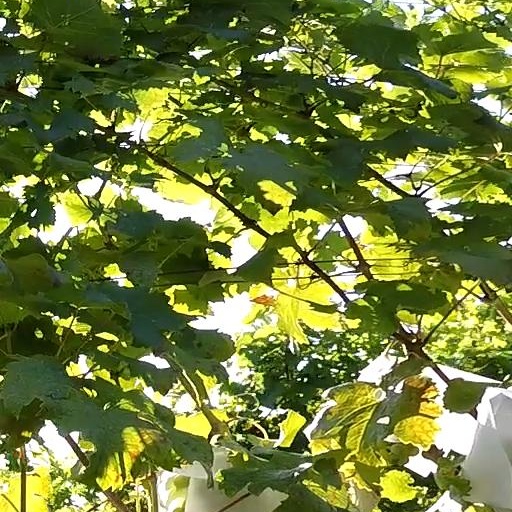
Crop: grape